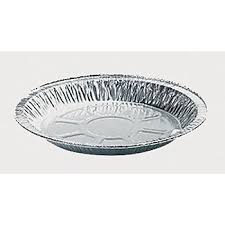
Label: metal